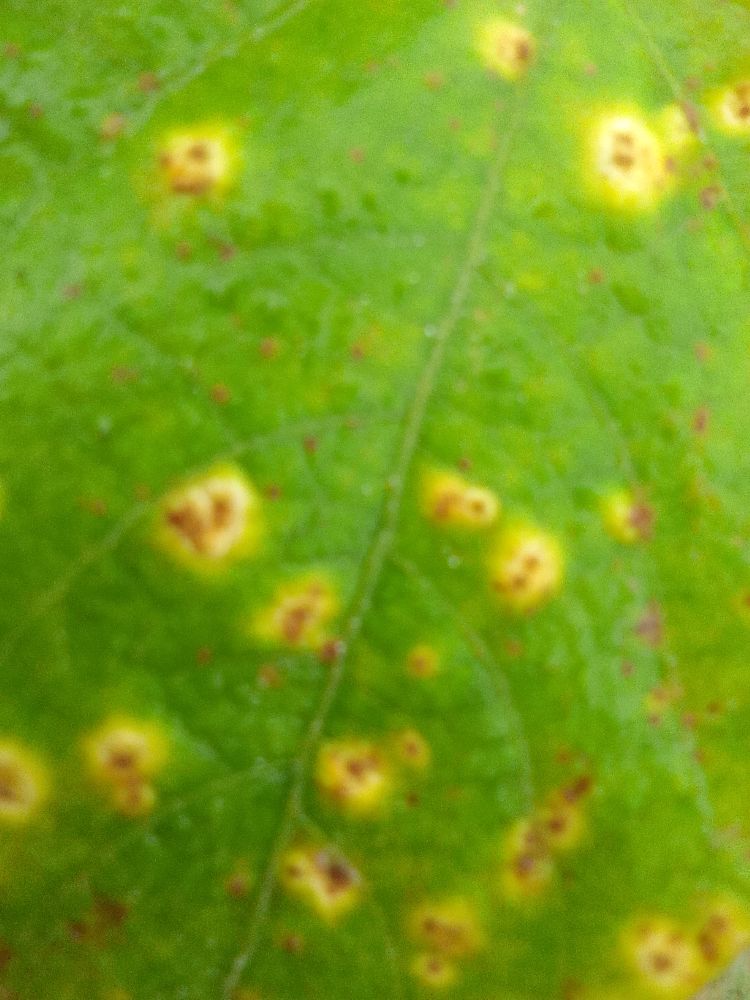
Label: rust